Swanberg Air

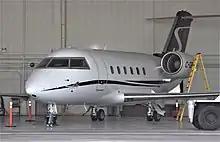
Swanberg Air Canadair Challenger

Swanberg Air was an airline based in Grande Prairie, Alberta, Canada. It operated cargo, scheduled and charter passenger services in Alberta, Saskatchewan and British Columbia. The airline ceased operations in 2011.